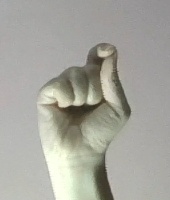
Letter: fa